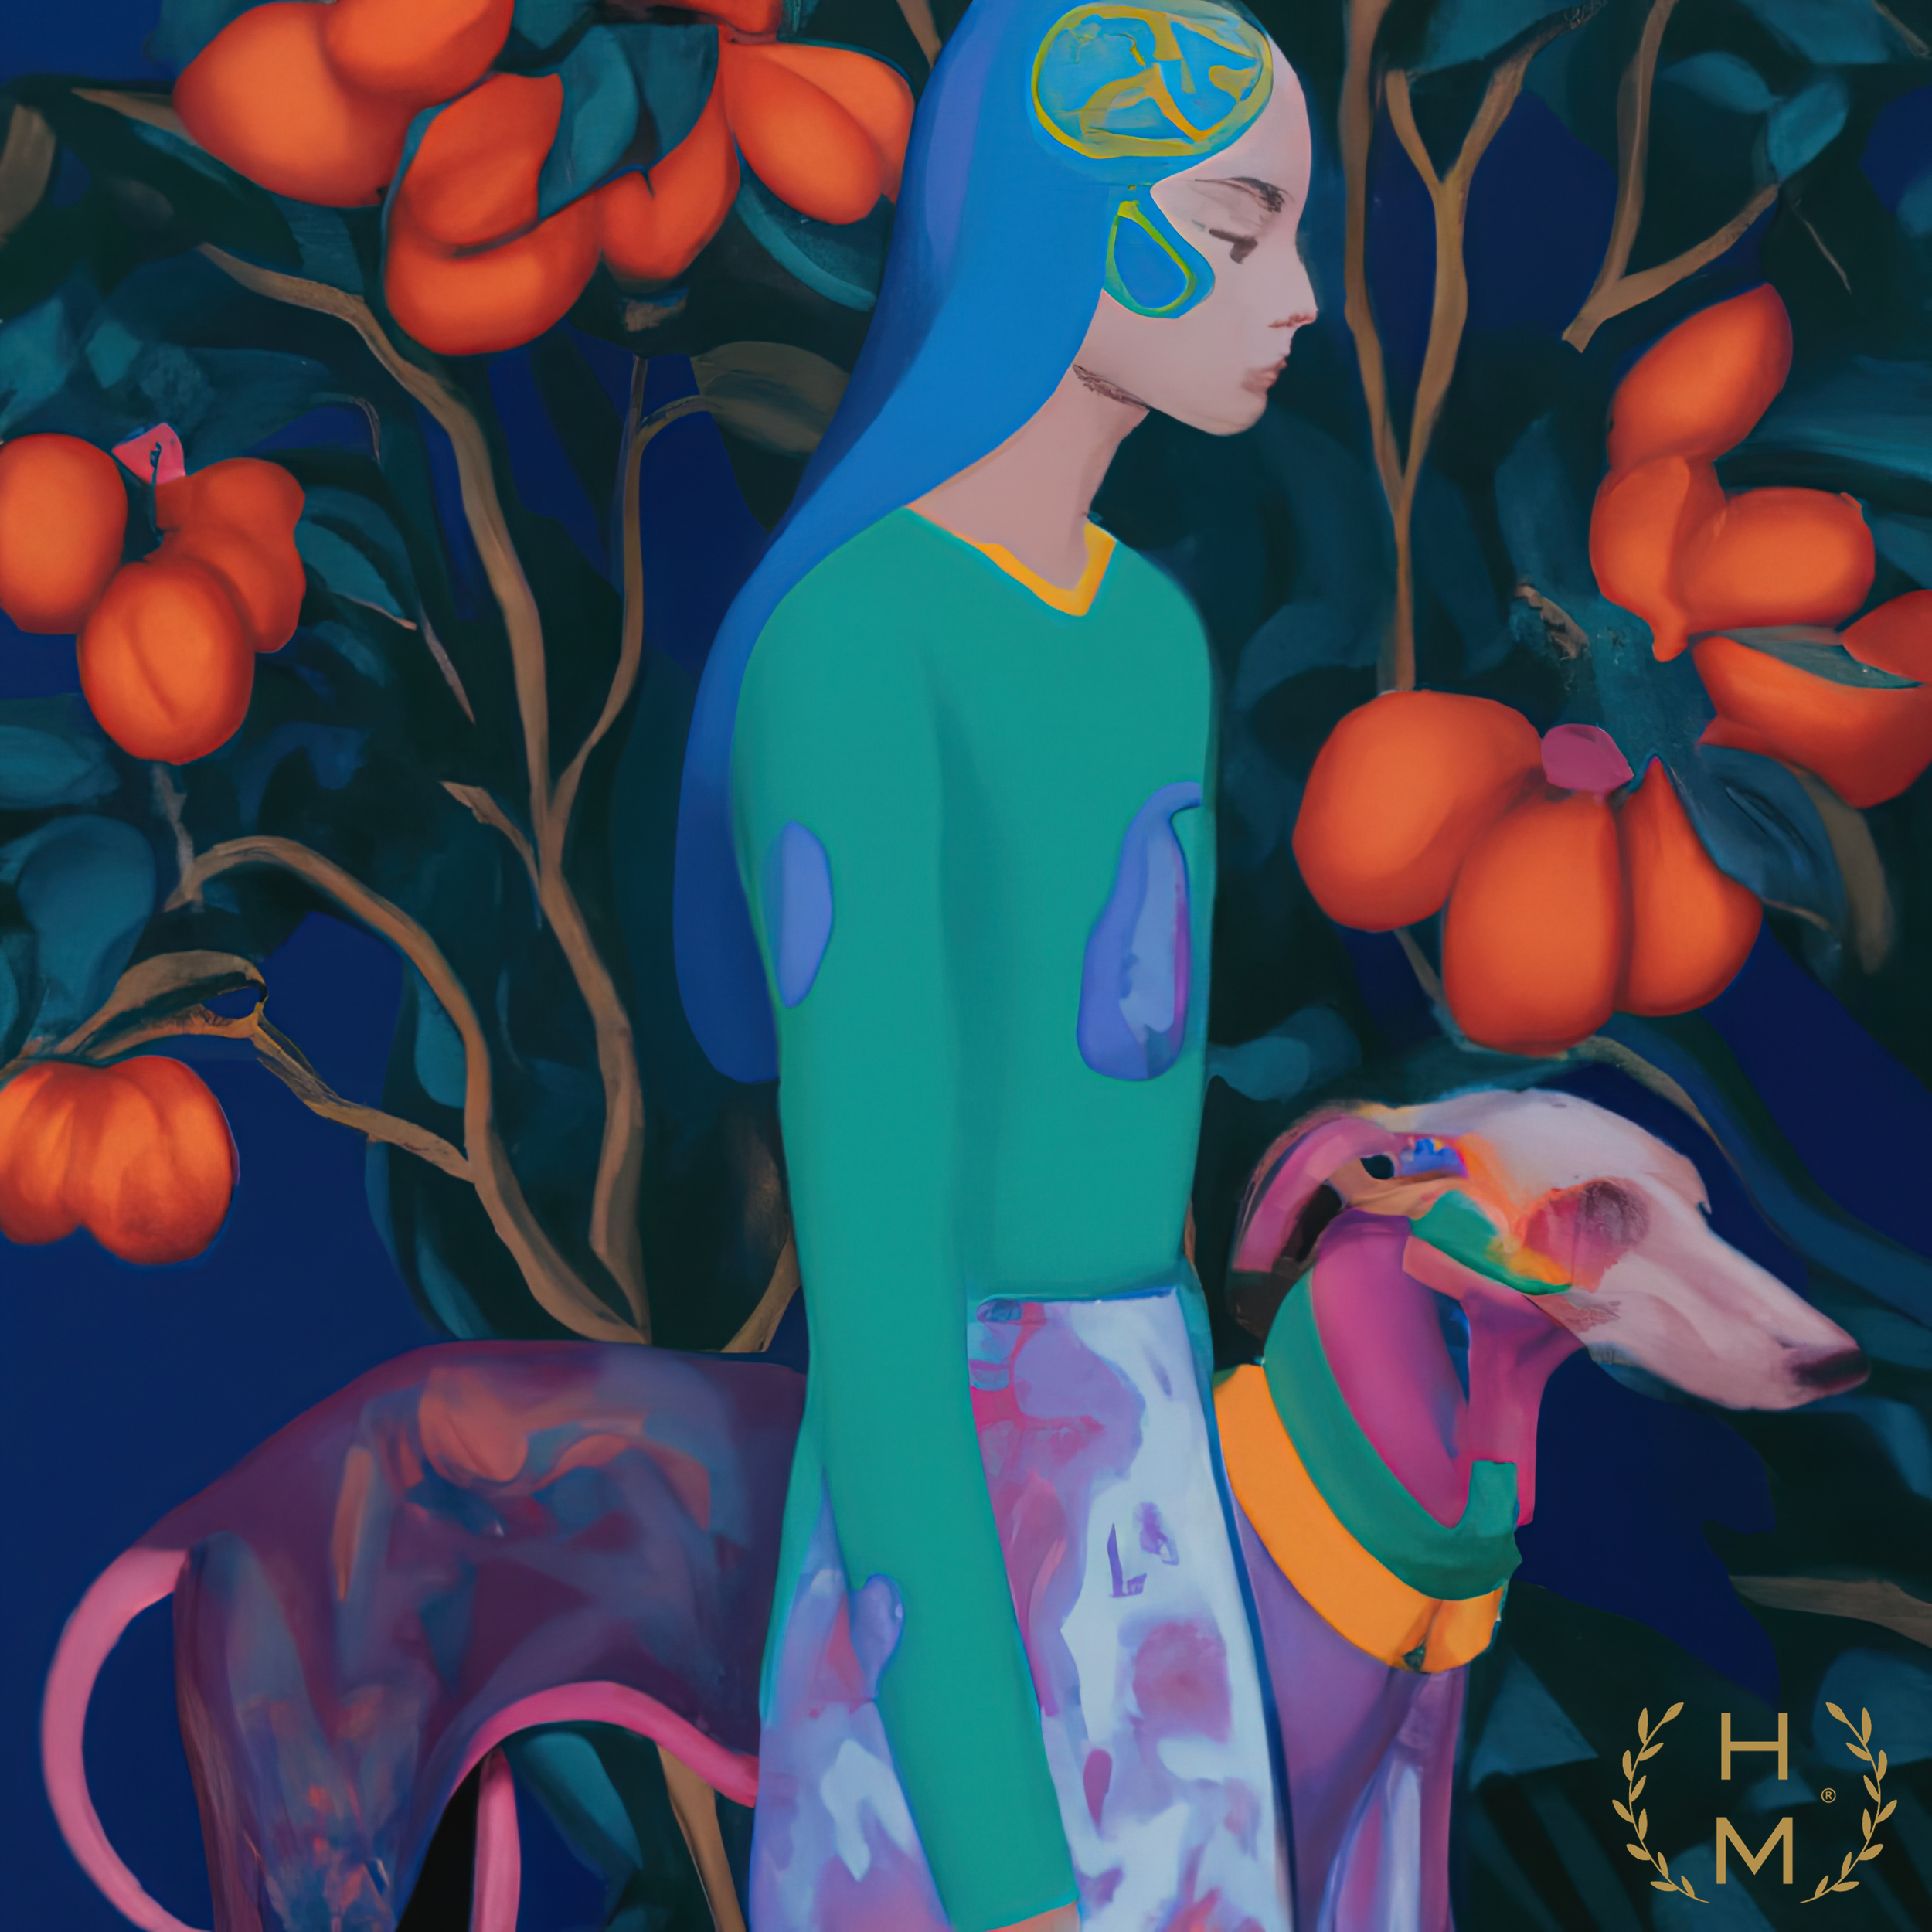
hel mort, hel, mort, helmort, art, contemporary art, contemporaryart, painting, paintings, woman, women, girl, girls, beautiful, style, fashion, digital, abstract, NFT, NFTs, mixed media, oil, oils, mixedmedia, artwork, art gallery, art brand, artbrand, artgallery, abstract painting, acrylic painting, paint, watercolor, art collector, portrait, canvas print, abstract canvas print, colorful canvas print, van gogh, great, cheap, interesting, amazing, ready to hang, impressionism, vertebrate, plant, azure, blue, textile, organism, aqua, pattern, electric blue, illustration, graphics, t shirt, visual arts, fictional character, drawing, terrestrial animal, mural, graphic design, magenta, Animated cartoon, fiction, animation, font, modern art, elephant, indian elephant, acrylic paint, floral design, fractal art, wallpaper, cg artwork